Henry Osborn Taylor

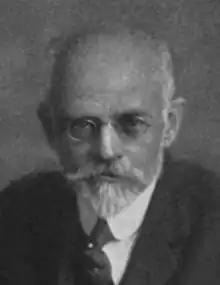

Henry Osborn Taylor (December 5, 1856 – April 13, 1941) was an American historian and legal scholar.